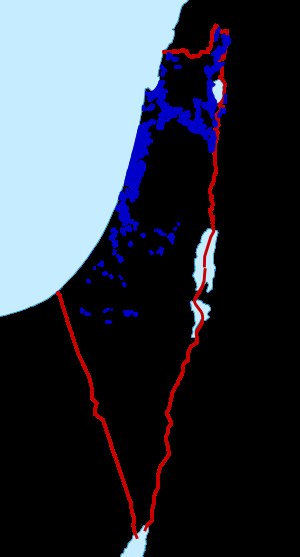
Zionisme / Balfour-deklarationen
Jødisk ejendom i 1947
Zionisme er en form for jødisk nationalisme, som hævder, at det jødiske folk udgør en etnisk/national gruppe med ret til hele eller dele af det historiske Palæstina med hovedvægt på Jerusalem. Der findes dog også grene af Zionismen, der blot kræver et hjemland til jøderne uafhængigt af den geografiske placering.